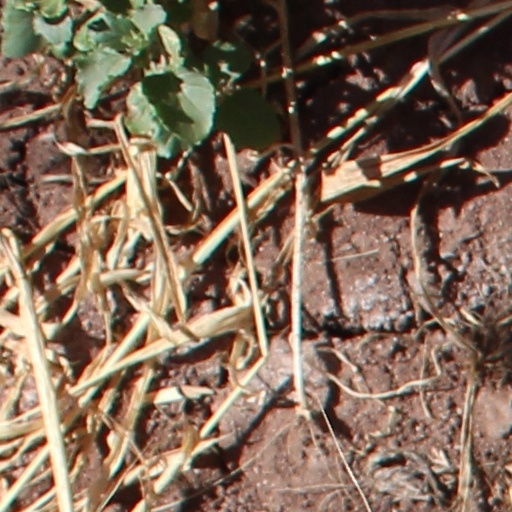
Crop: wheat